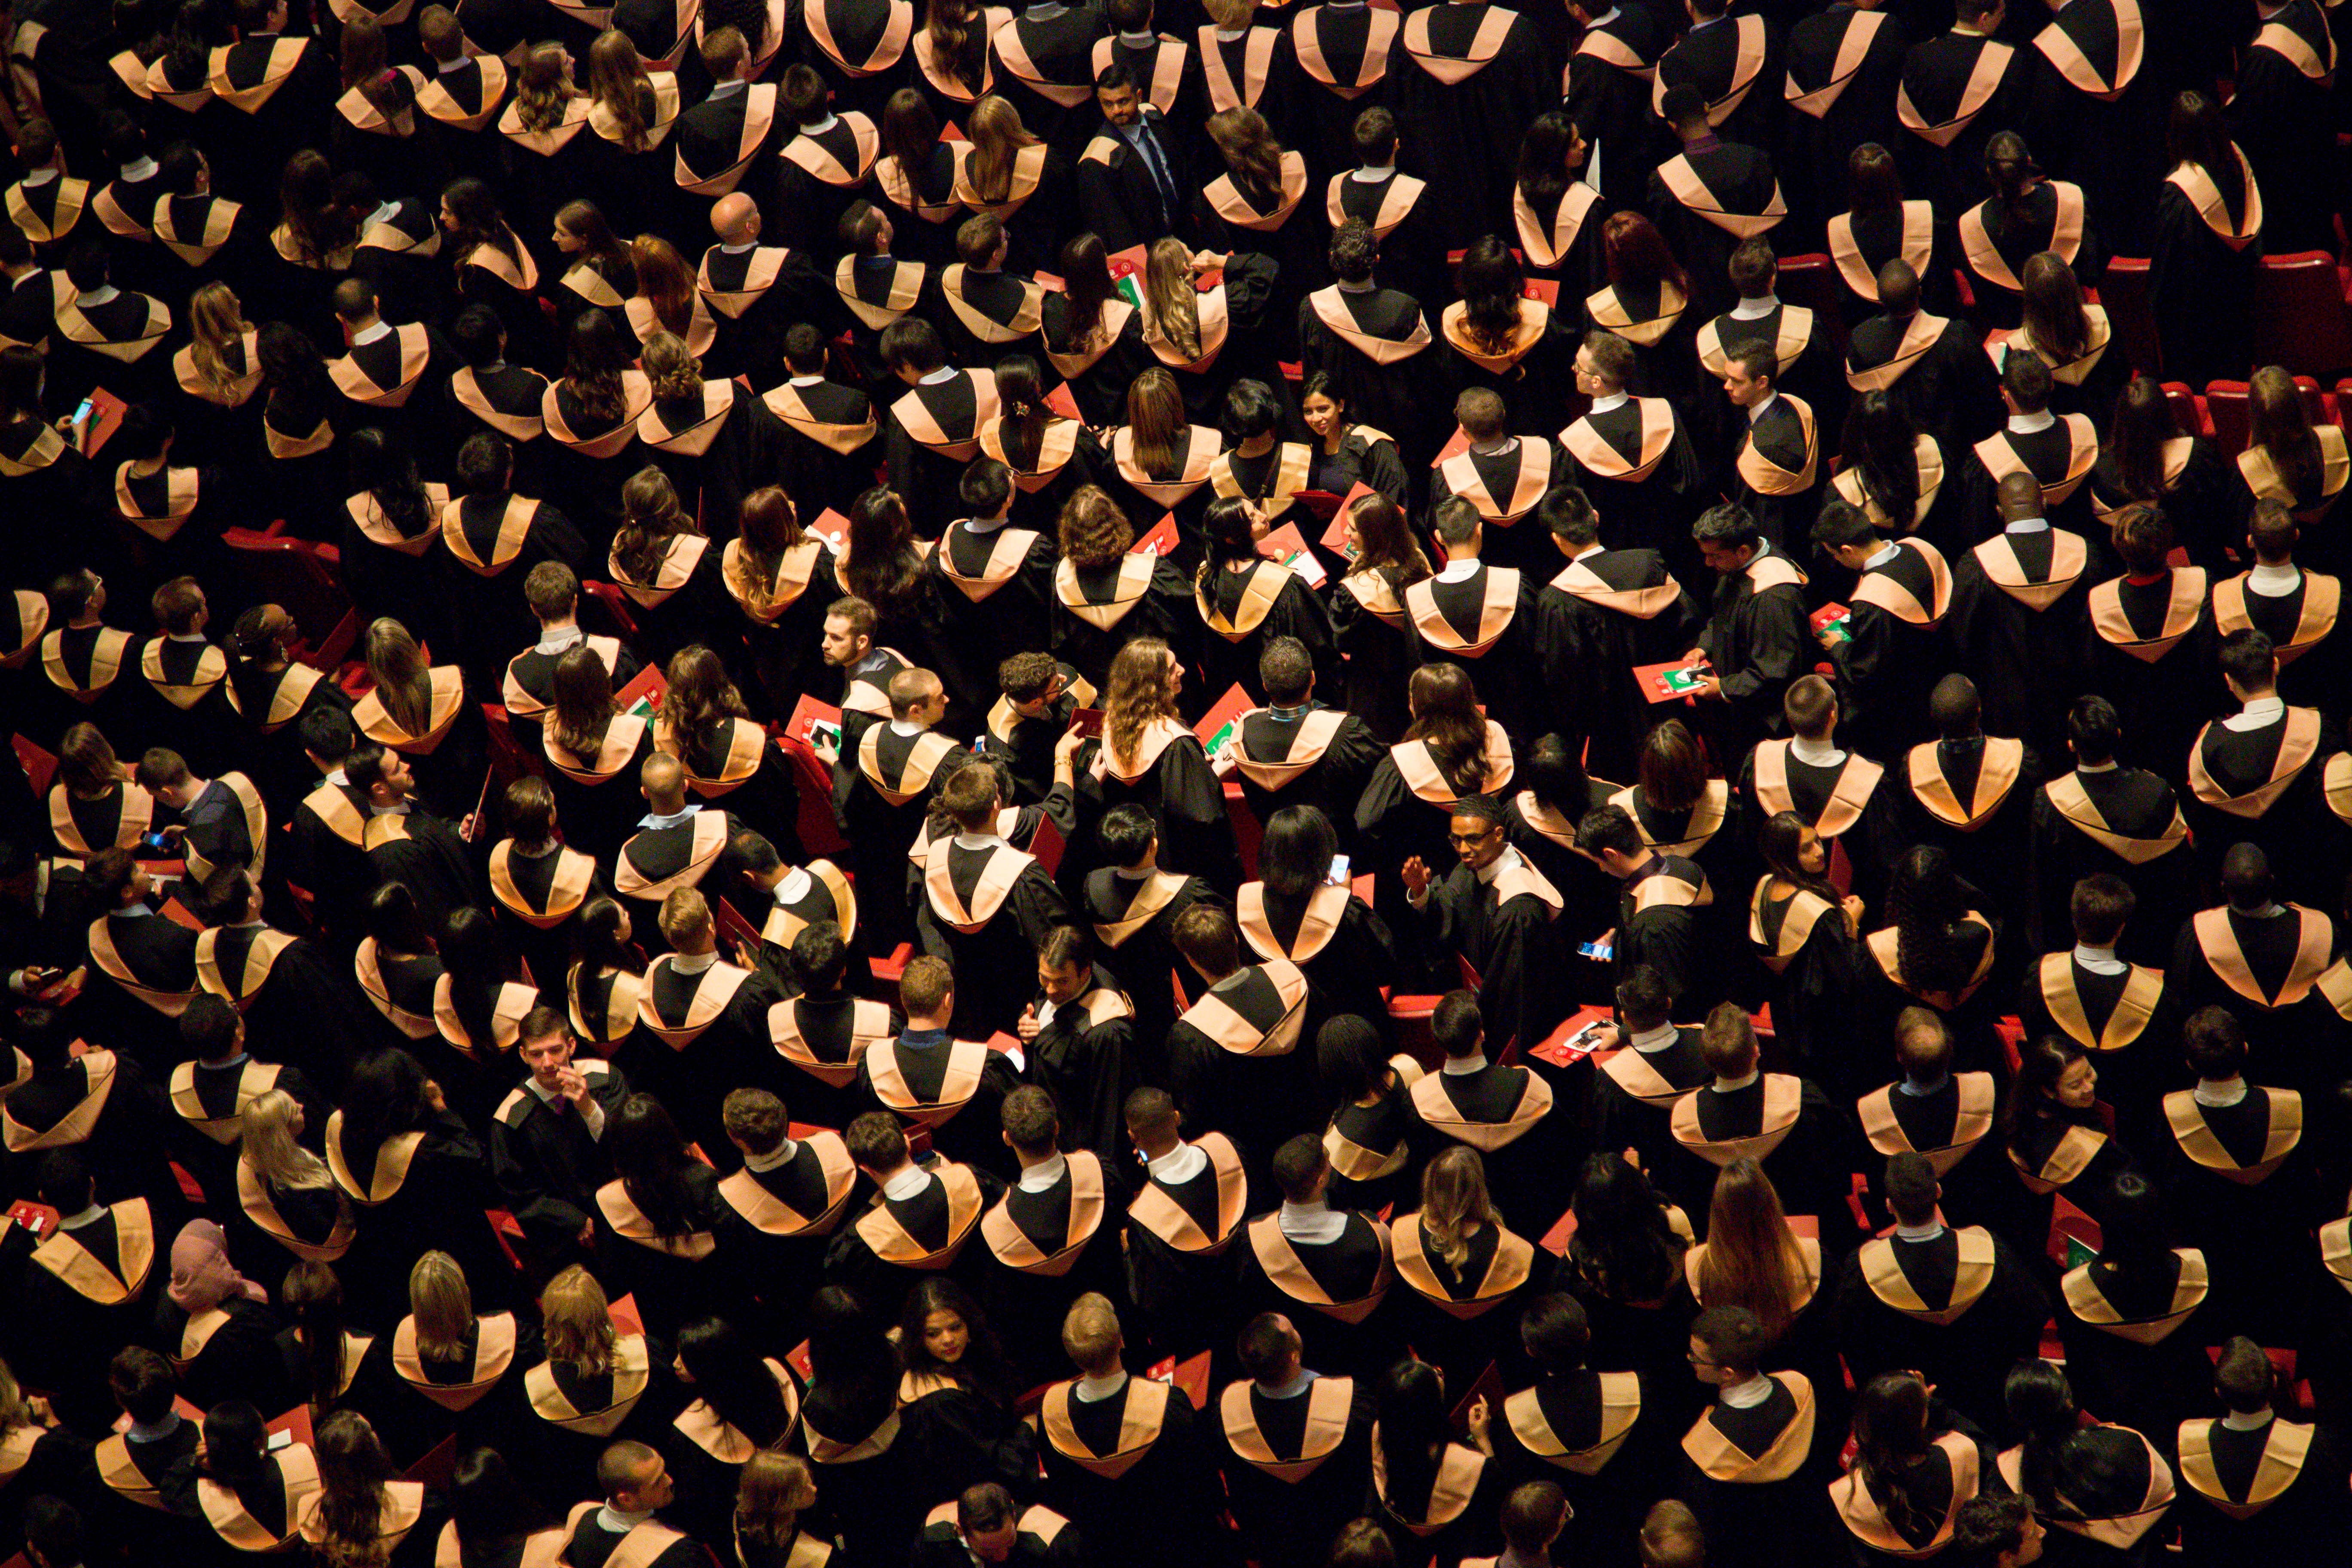
people, number, pattern, circle, font, ceremony, design, text, calligraphy, graduation, graduates